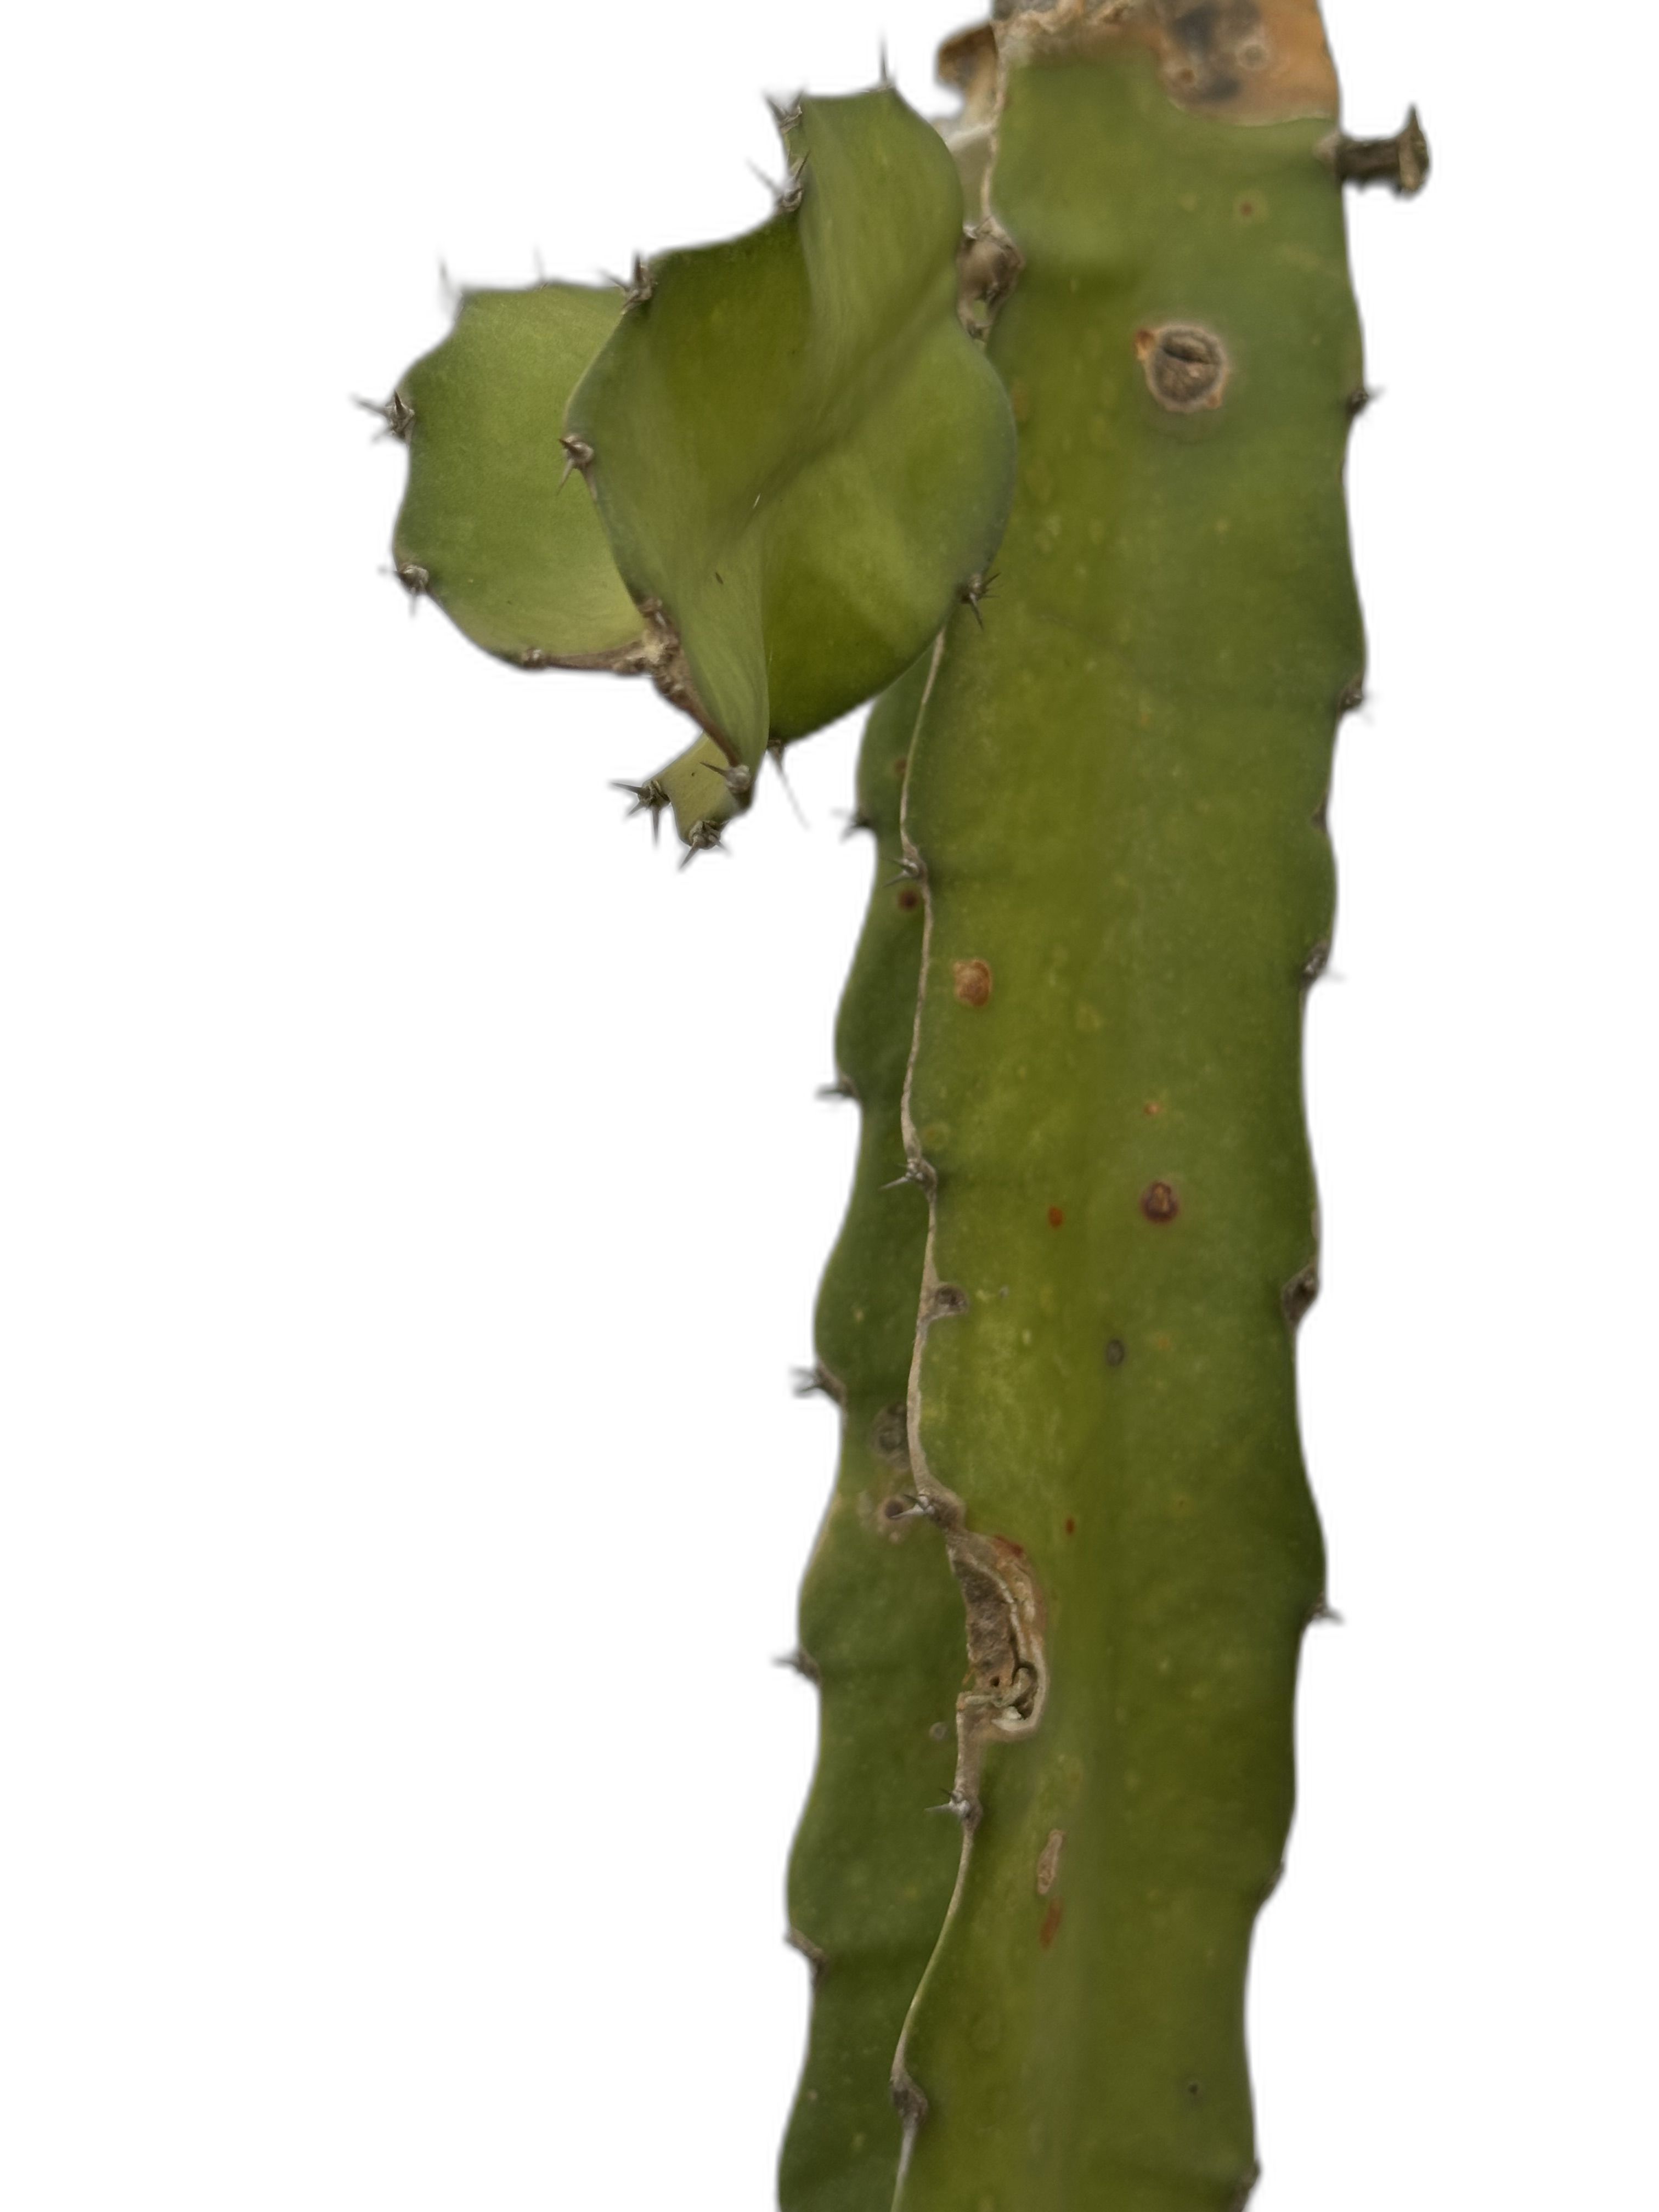
Label: Good leaf